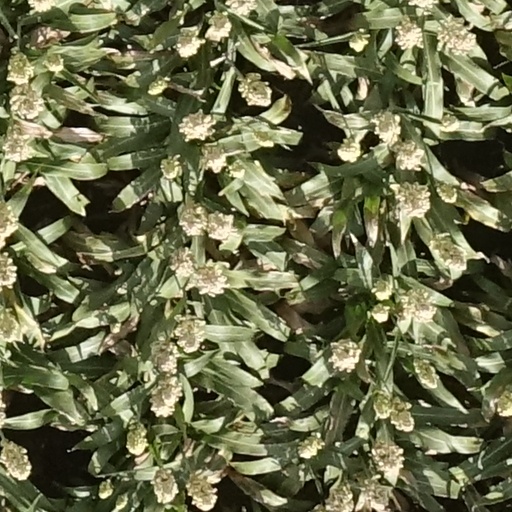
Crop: sorghum